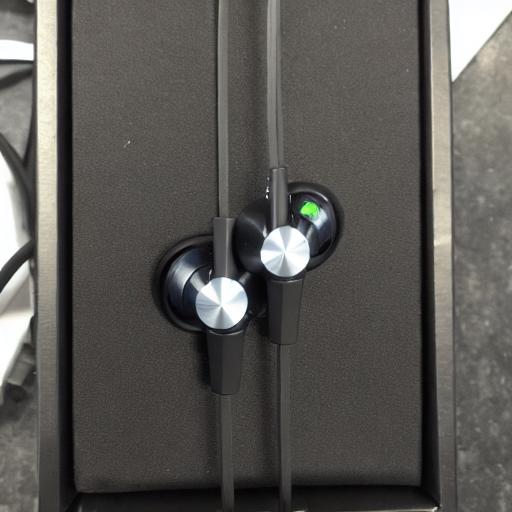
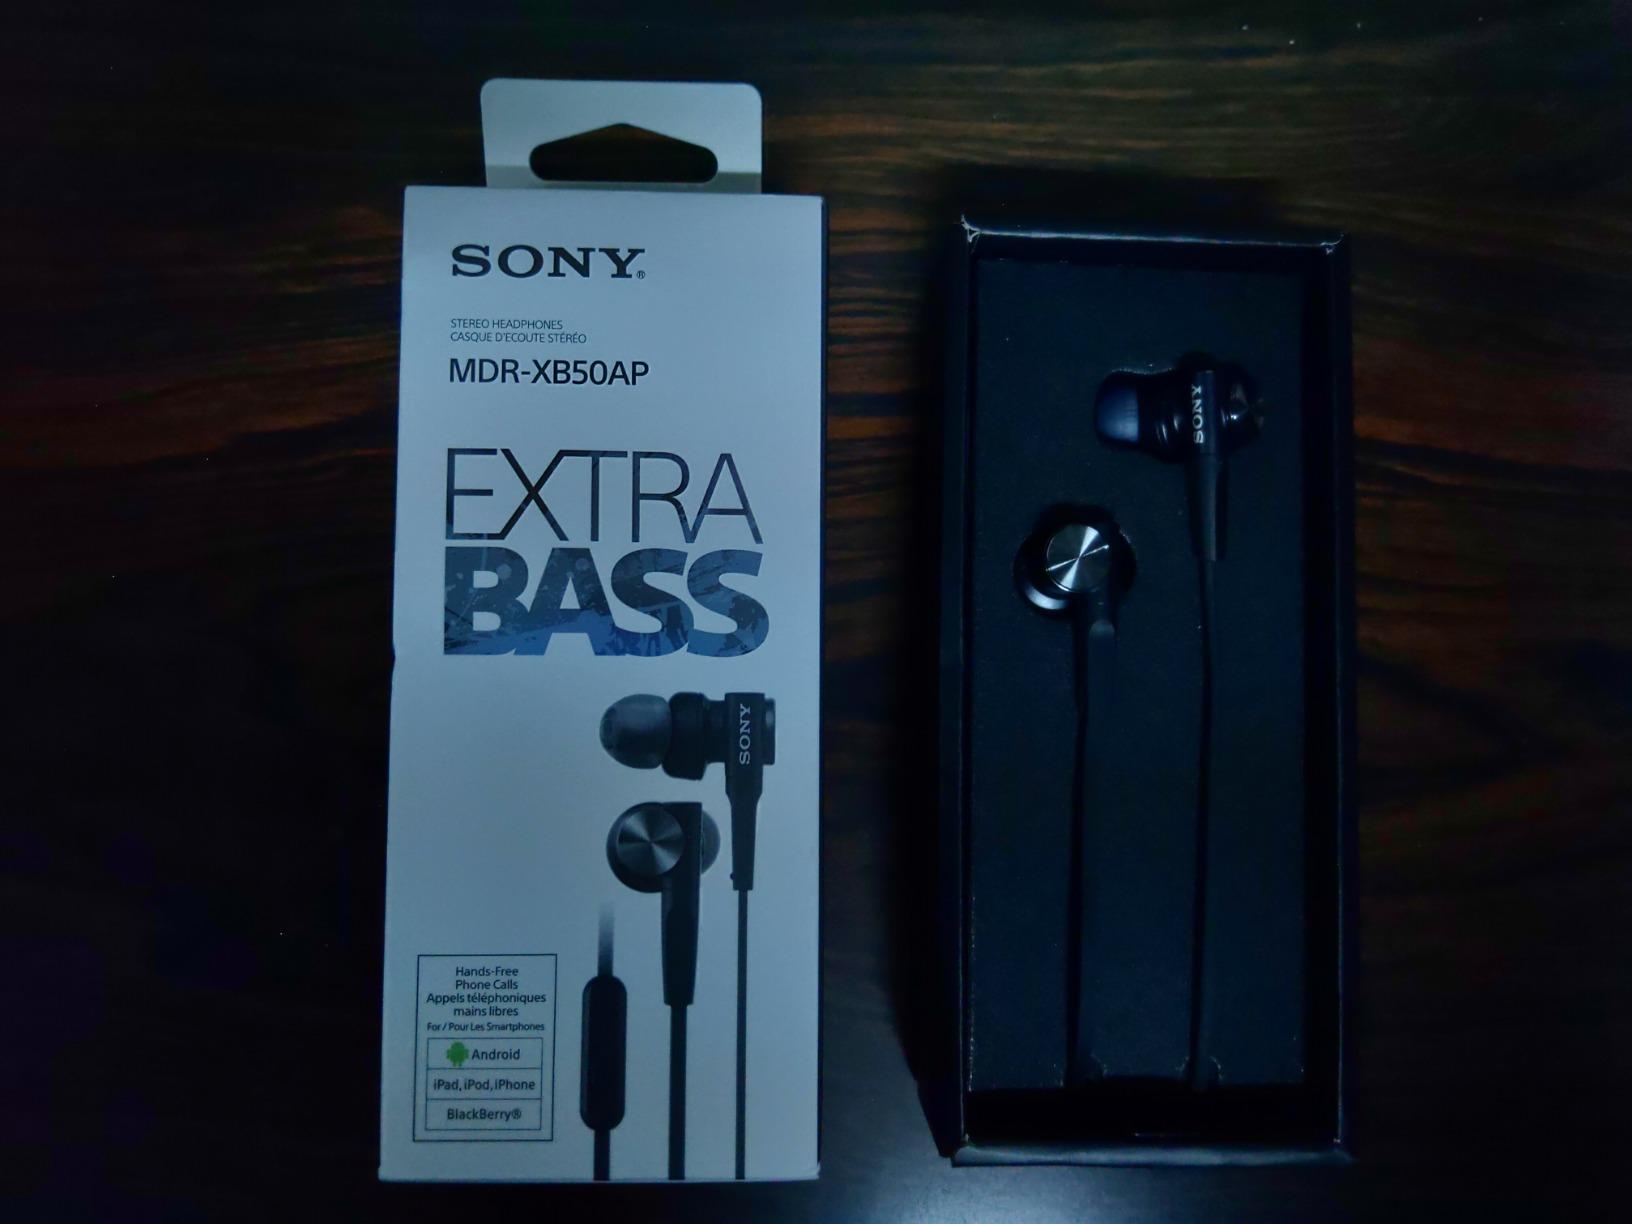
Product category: headphones
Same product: no